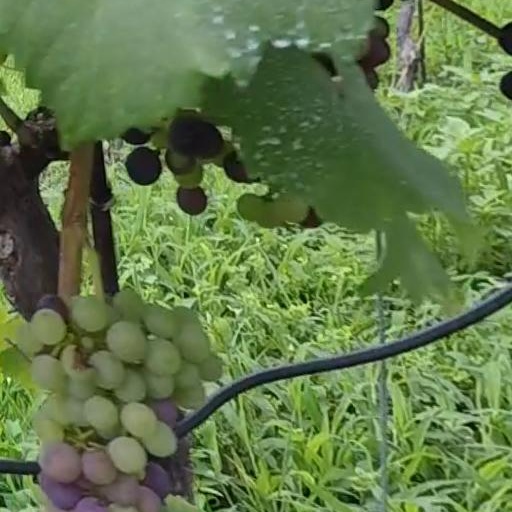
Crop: grape